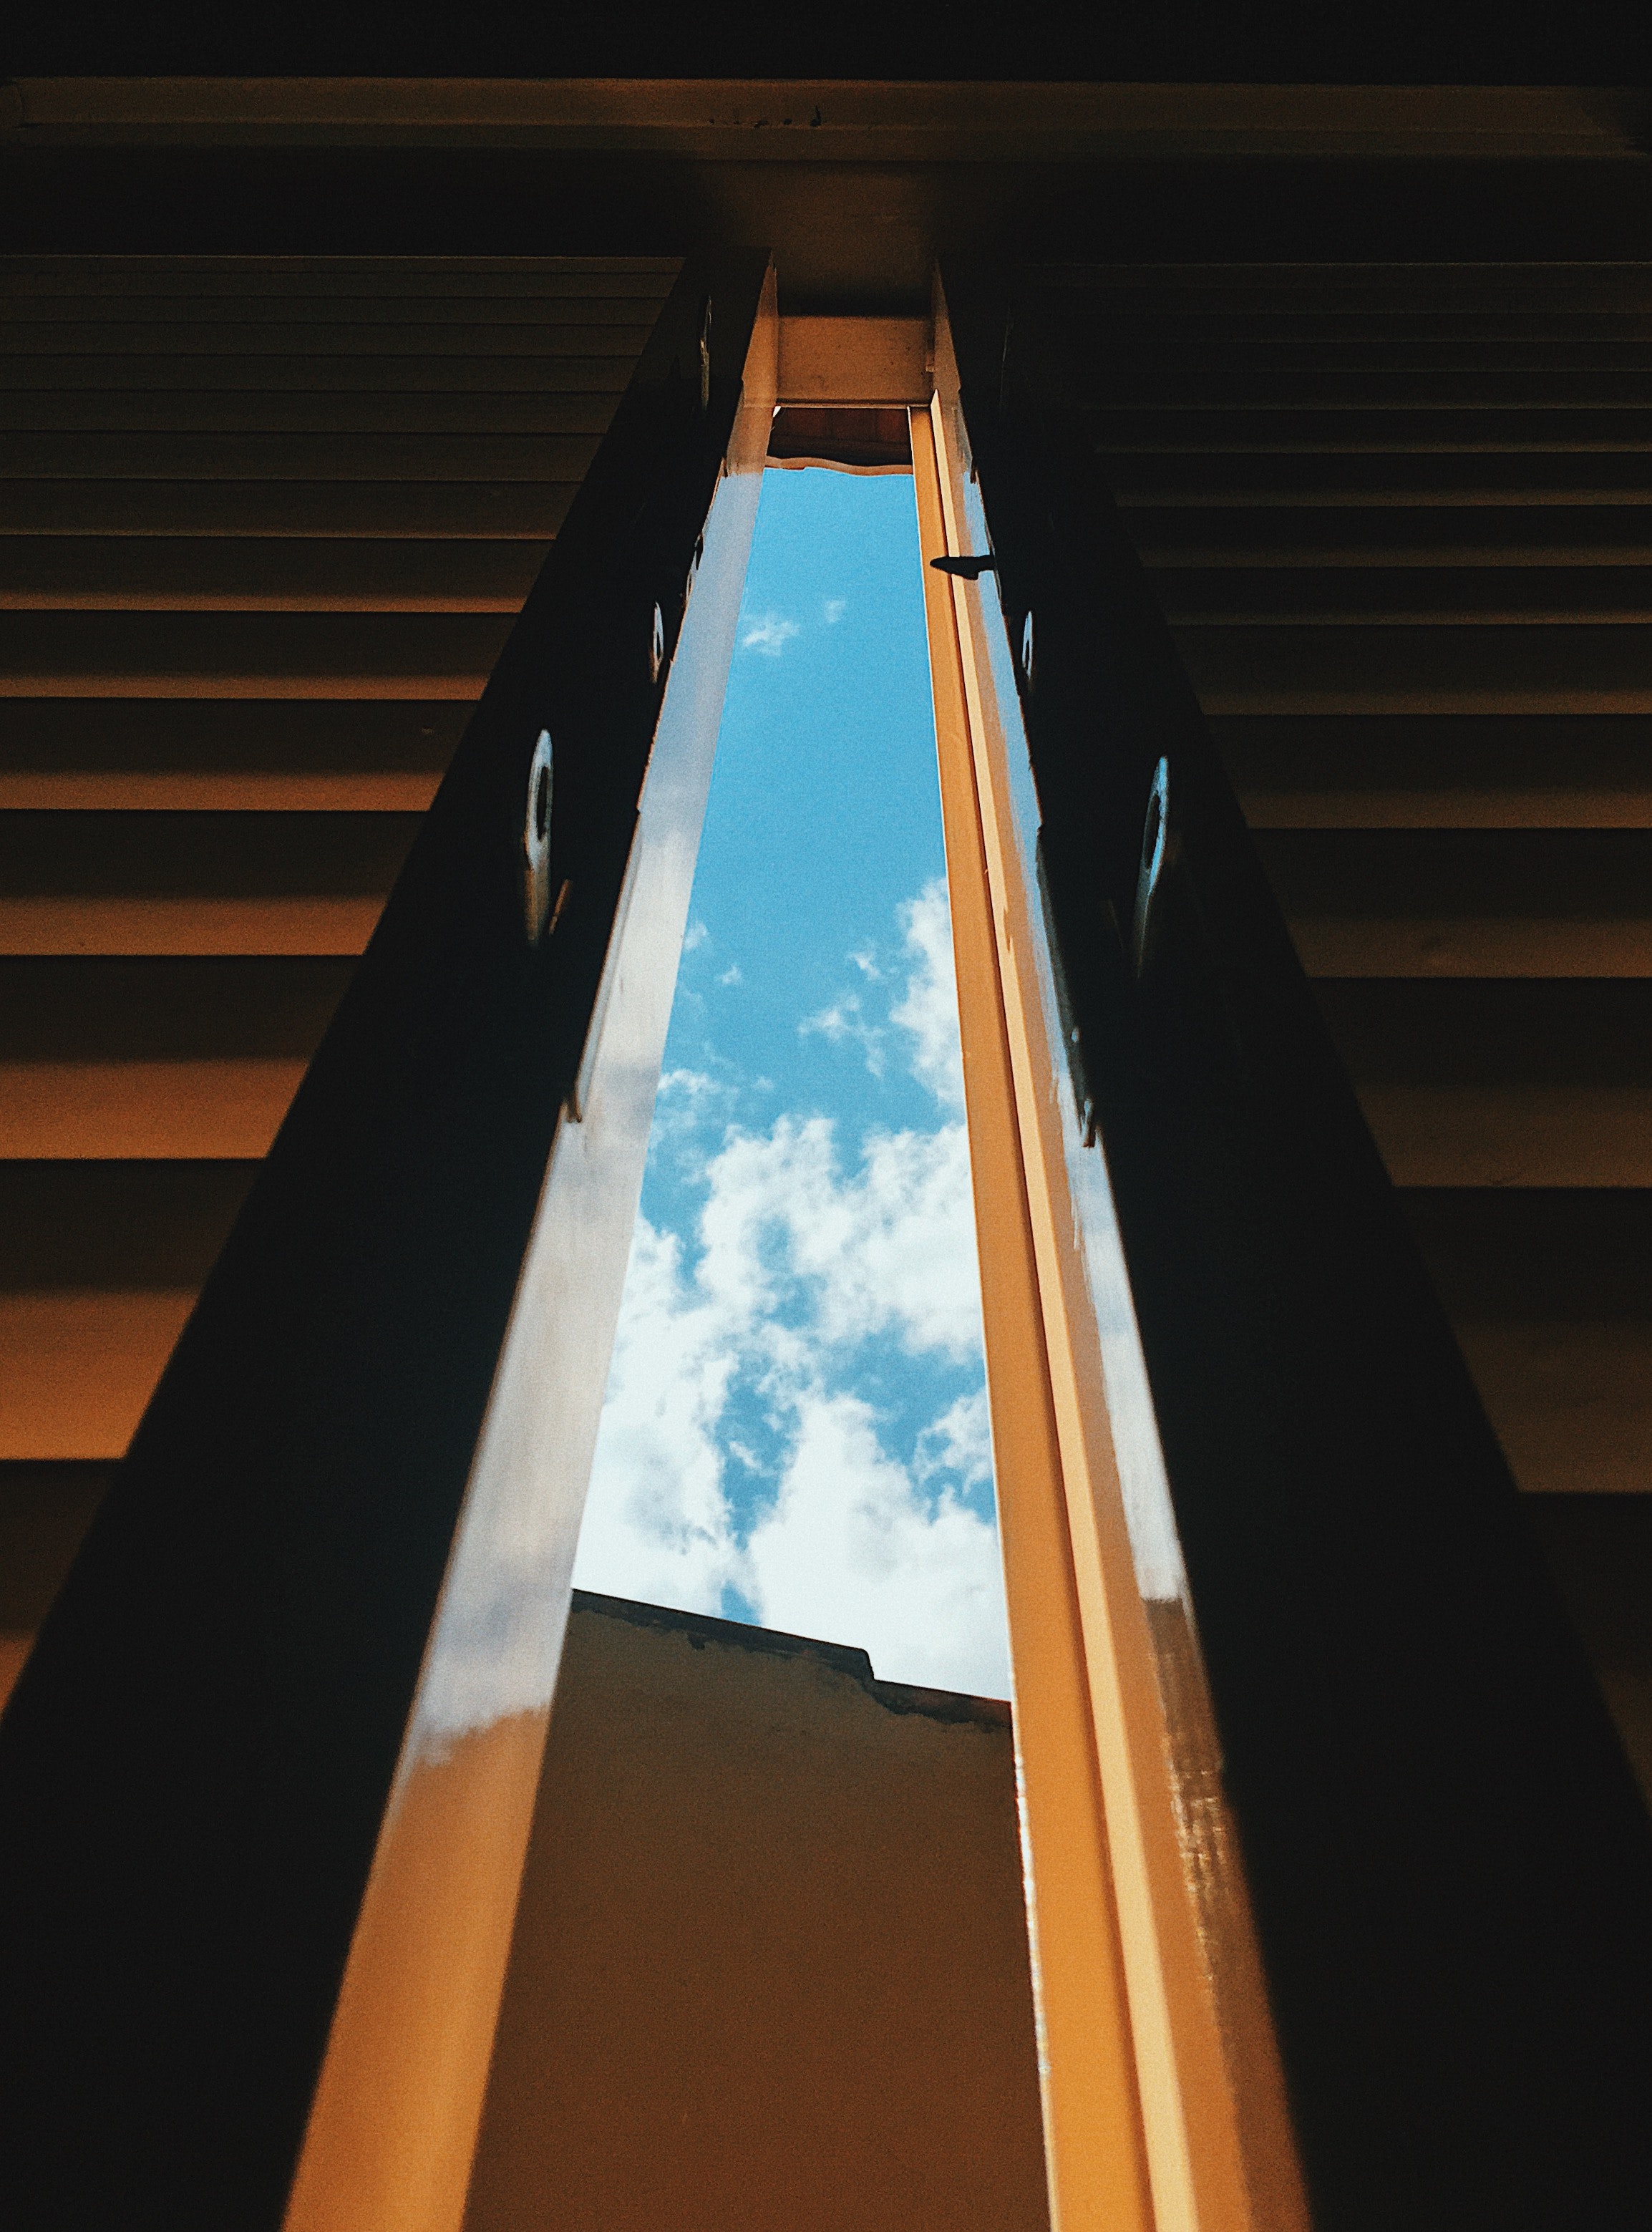
blue, architecture, light, sky, yellow, line, lighting, design, symmetry, daylighting, Material property, Tints and shades, night, wood, house, glass, window, metal, building